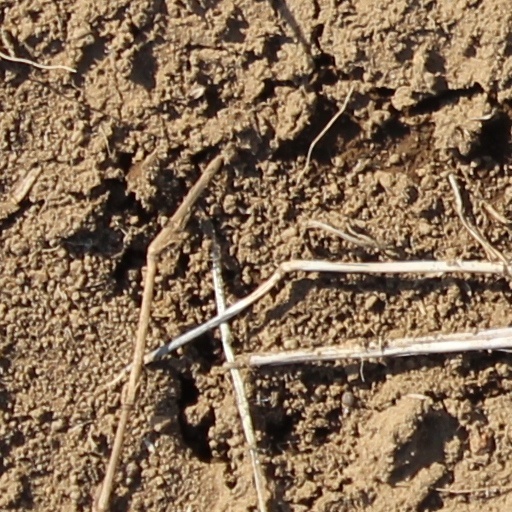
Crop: wheat